Wildlife of China

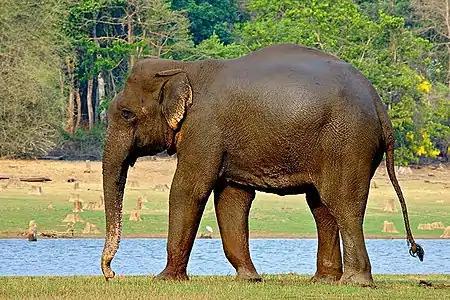
An Asian elephant

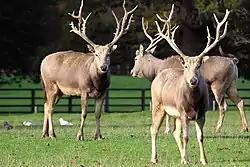
Père David's deer at Woburn Deer Park, where the species was saved and from which the animal was eventually reintroduced to China

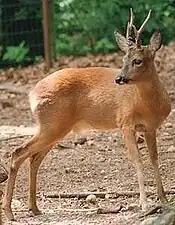
Siberian roe deer

Dugongs are marine mammals that feed entirely on vegetation such as seagrass. They are related to manatees in the Western Hemisphere, and are only sirenian species found in Asian waters. In China, dugongs are found along the coasts of the Guangxi Zhuang Autonomous Region, where , near Beihai, was created in 1992 for their protection, and less frequently in Hainan. Current distributions could be much more restricted than that of pre-exploitation ranges, as once might have been seen in the Yellow sea regions.